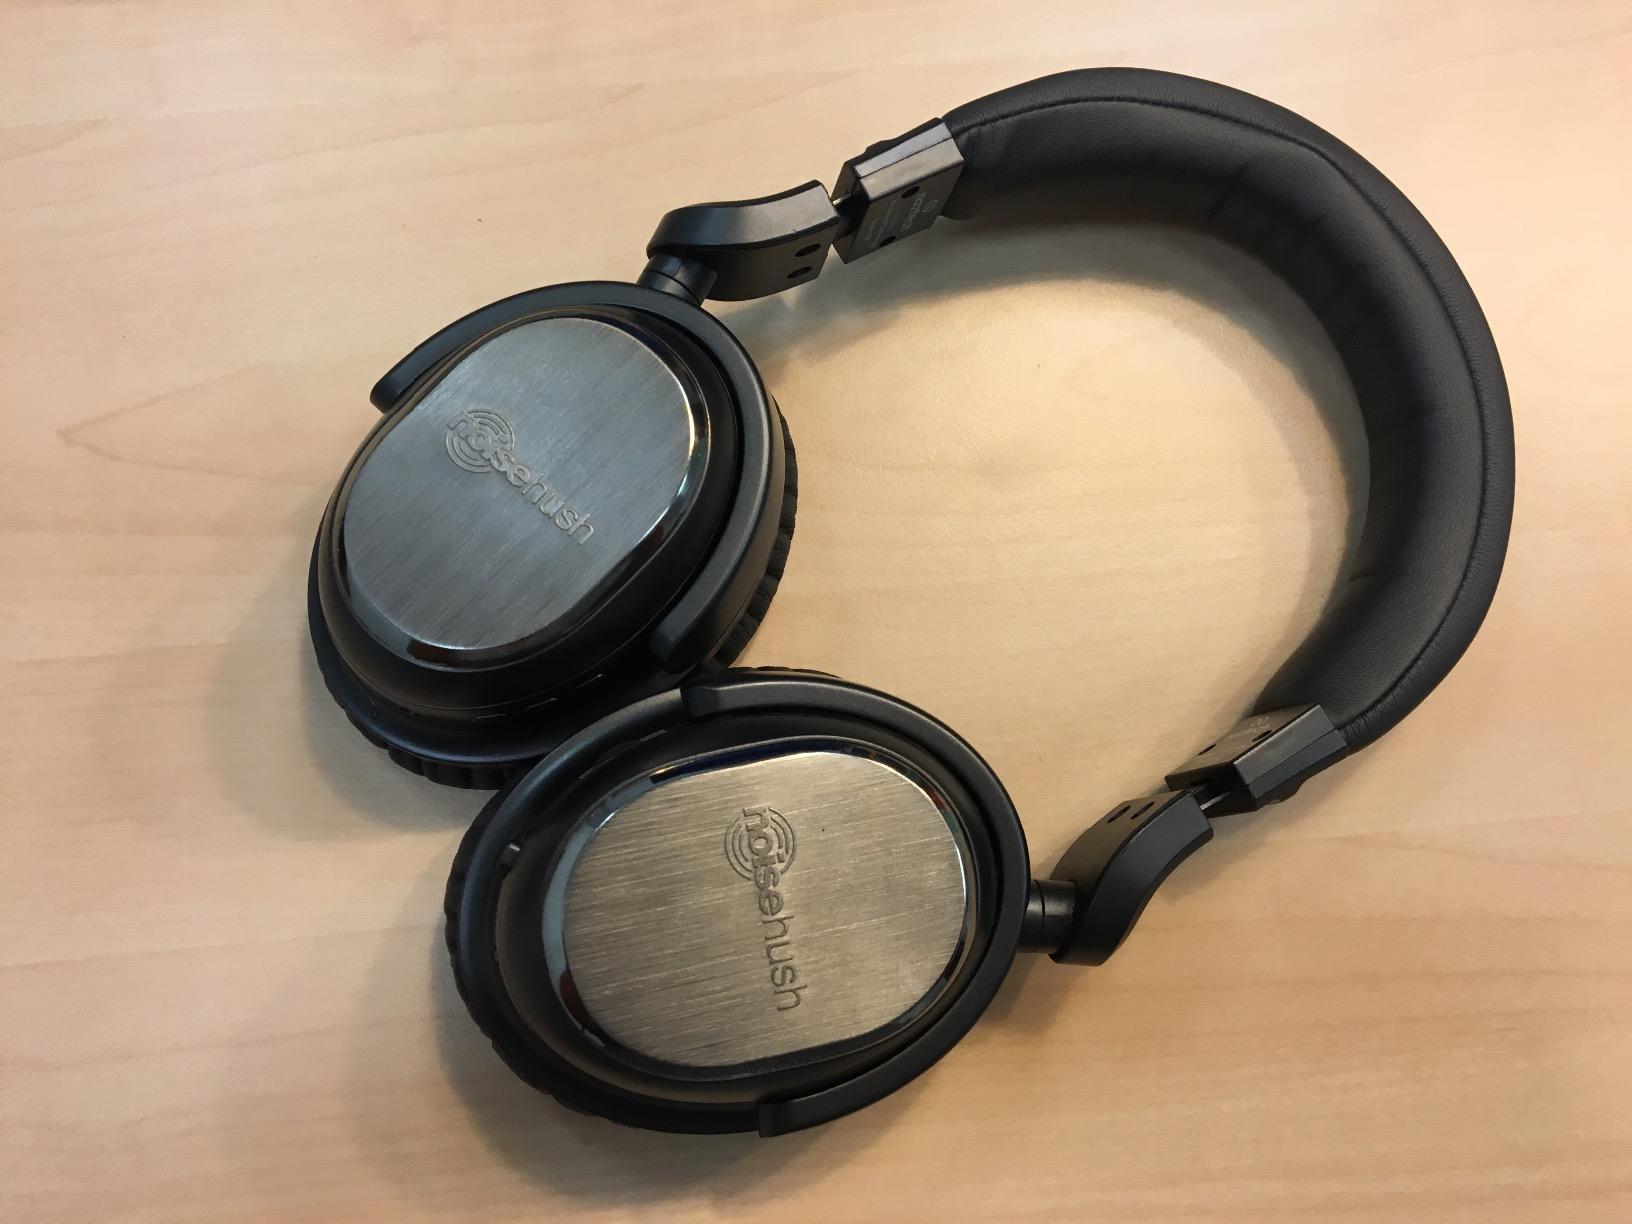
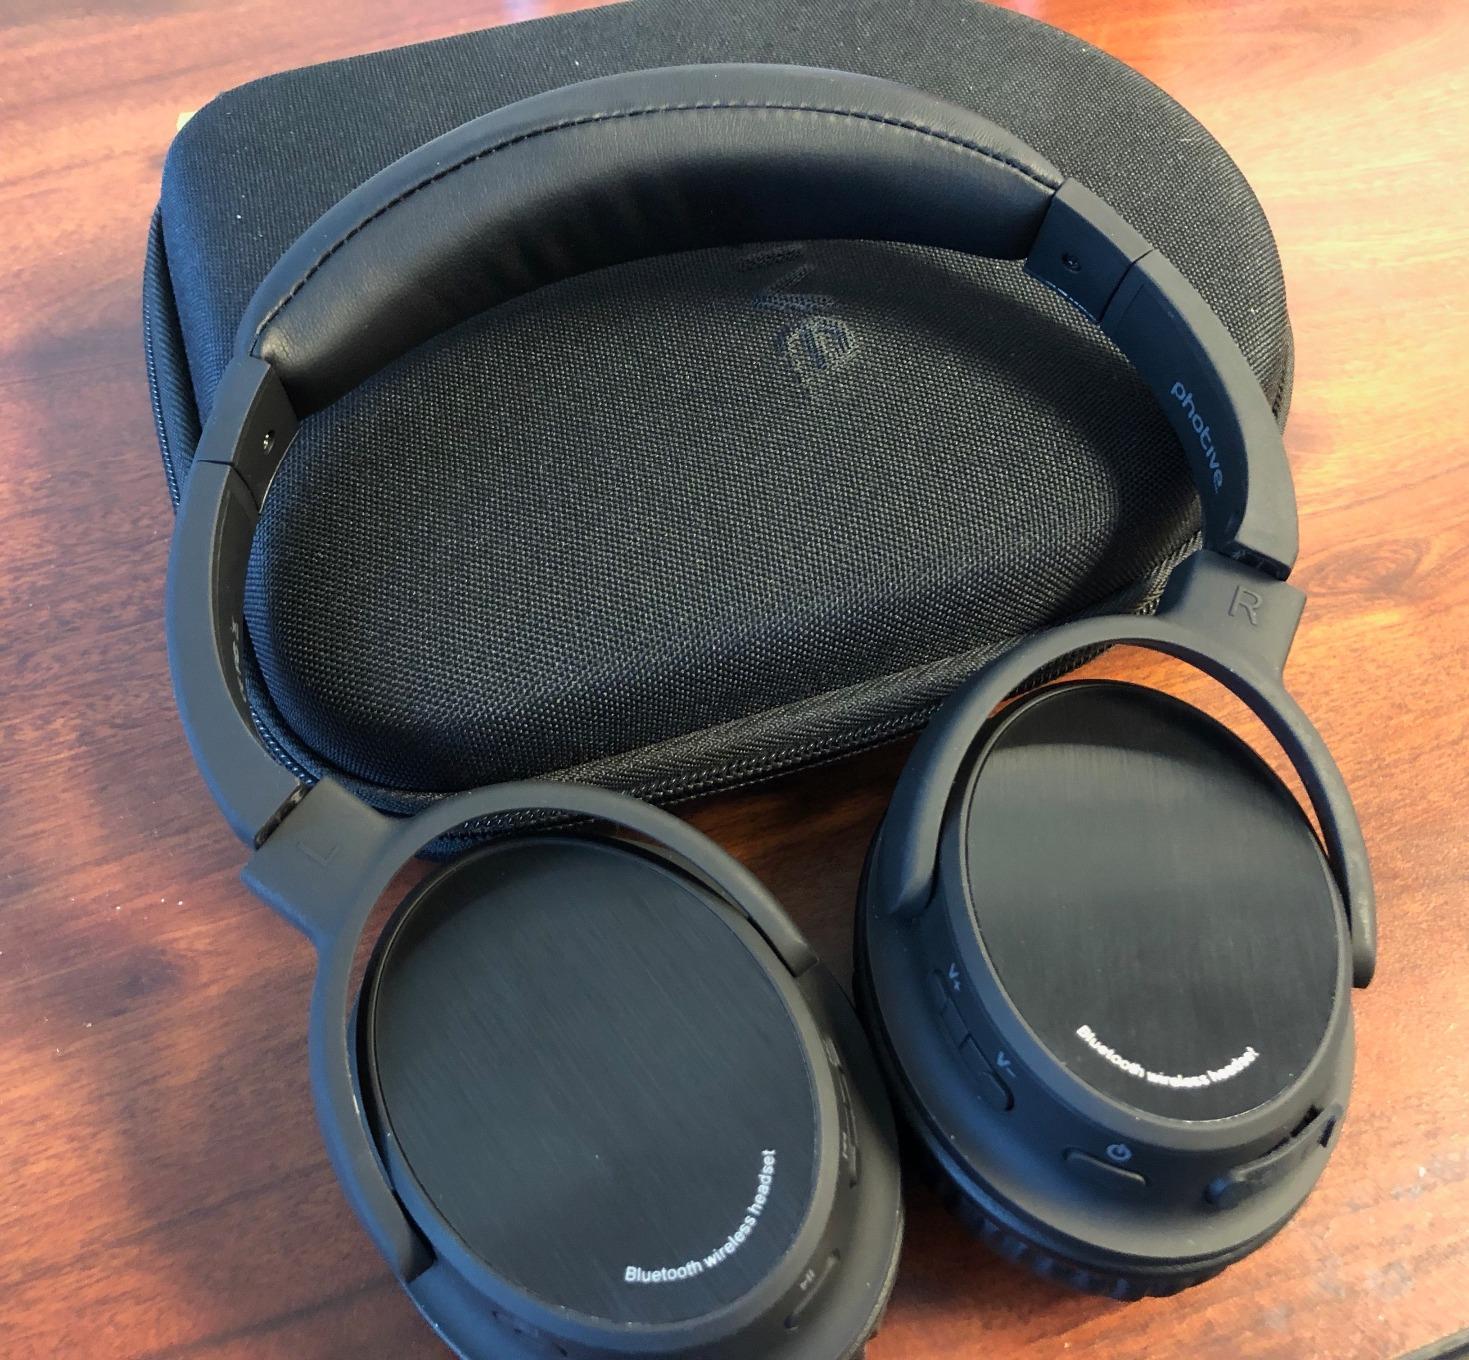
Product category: headphones
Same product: no